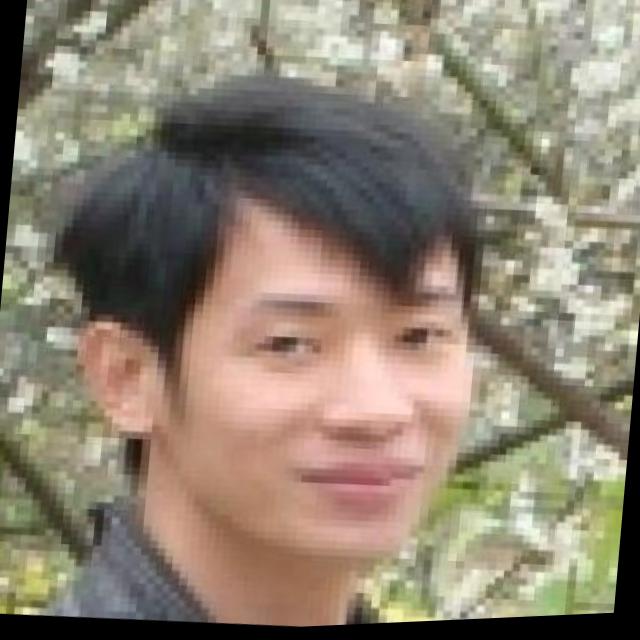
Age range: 21-44